Red Rock (bull)

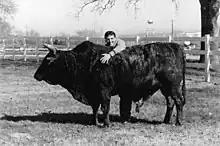
Red Rock with his owner, John Growney

At eight years old, in 1984, Red Rock started his career in the PRCA. Usually, bulls are starting to retire at this age. At this time, the PRCA was the highest level of bull riding in the world. Every year from 1984 to 1987 Red Rock bucked his way into the National Finals Rodeo (NFR), where the cowboys won their world championships. Even though he threw every rider before the whistle, the bull riders liked to draw him because he never tried to "hook" them with his horn and he avoided stepping on them. The bull riders thought if they did get a ride on him, it would be a very high score. Sometimes he took victory laps around the arena after he threw off a rider.